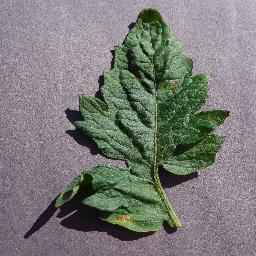
Label: Tomato___Target_Spot